Brian Braddock

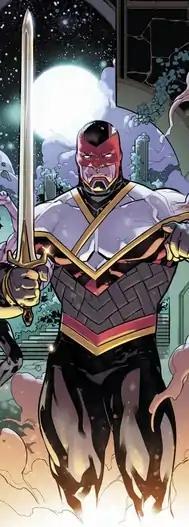
Brian Braddock as Captain Avalon in "Excalibur" (vol. 4) #13.Art by R.B. Silva.

Brian Braddock is a superhero appearing in British and American comic books published by Marvel Comics. Created in 1976 by writer Chris Claremont and artist Herb Trimpe, with later contributions from Alan Moore and Alan Davis, he first appeared in "Captain Britain Weekly" #1. He is the first character in publication to use the Captain Britain moniker, later adopting the title Captain Avalon.